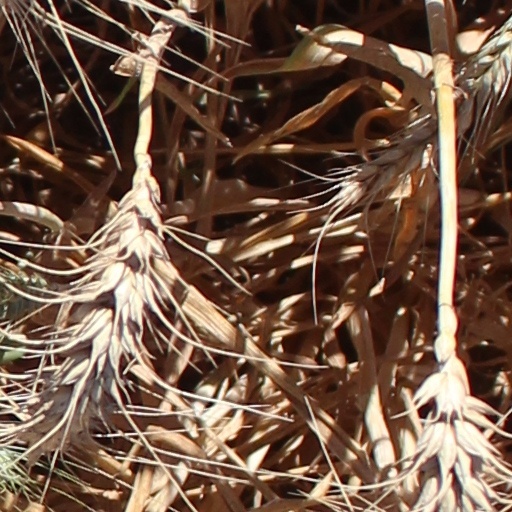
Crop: wheat